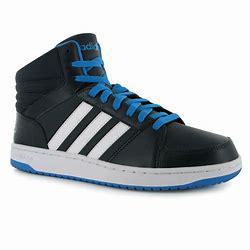
Brand: adidas
Model: neo Adidas NEO Hoops 2 Mid